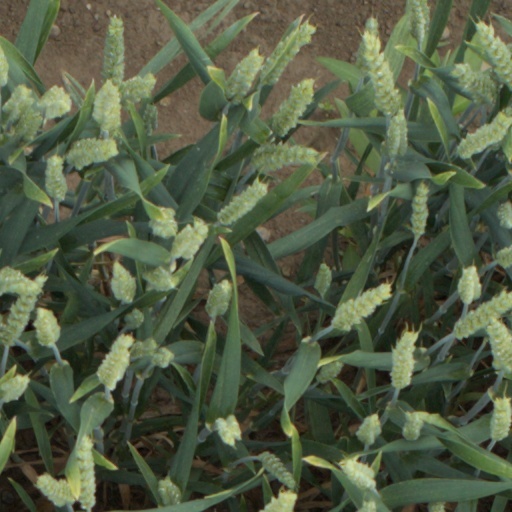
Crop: wheat